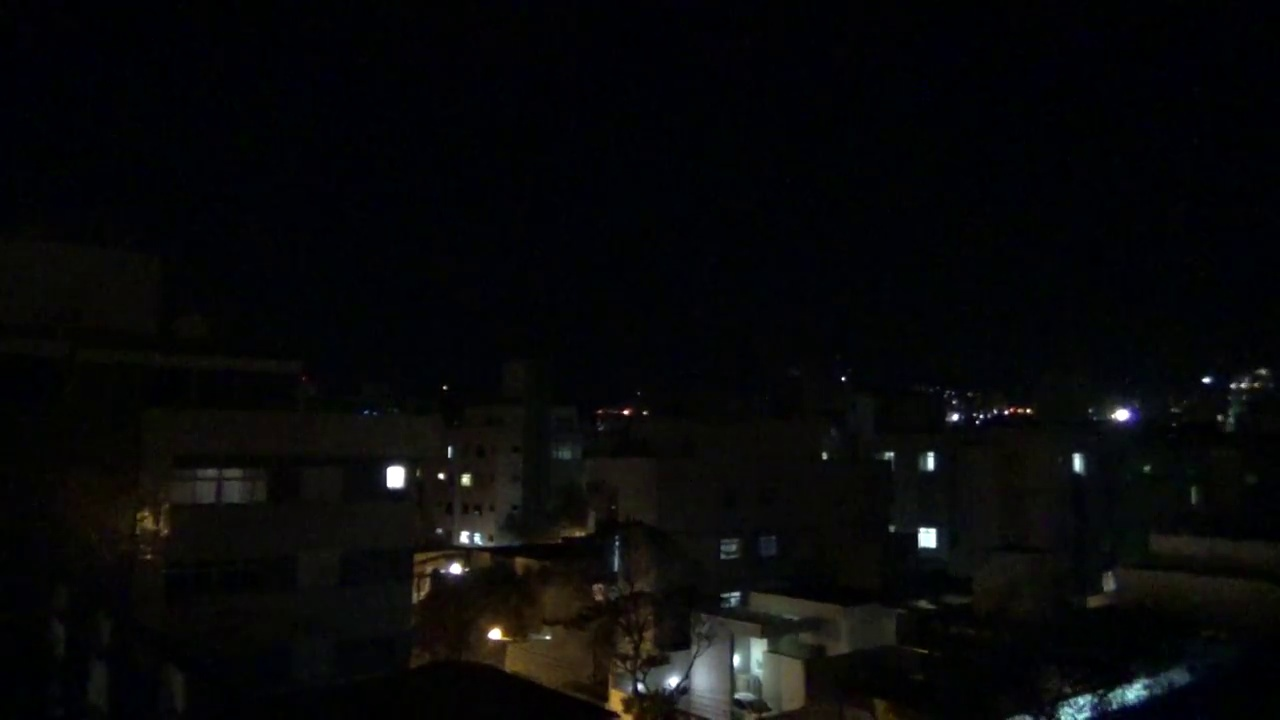
Fire: yes
Smoke: no